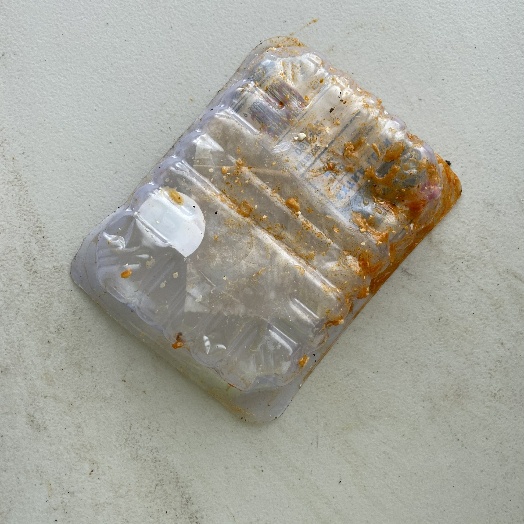
Label: Plastic